Tōmi, Nagano

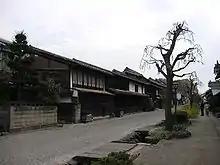
Unno-juku in Tōmi

Tōmi is located in east-central Nagano Prefecture, at an elevation of between 500 and 1000 meters. The city is bordered by the Joshinetsu Kogen National Park to the north, and Mount Tateshina and Mount Yatsugatake to the south. The Chikuma River divides the city into two parts.